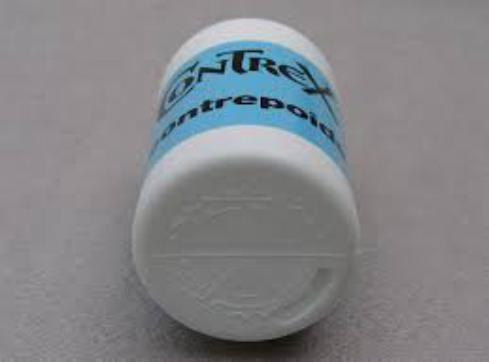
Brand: contrex
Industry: Food